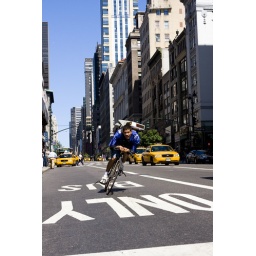
bike in bus lane